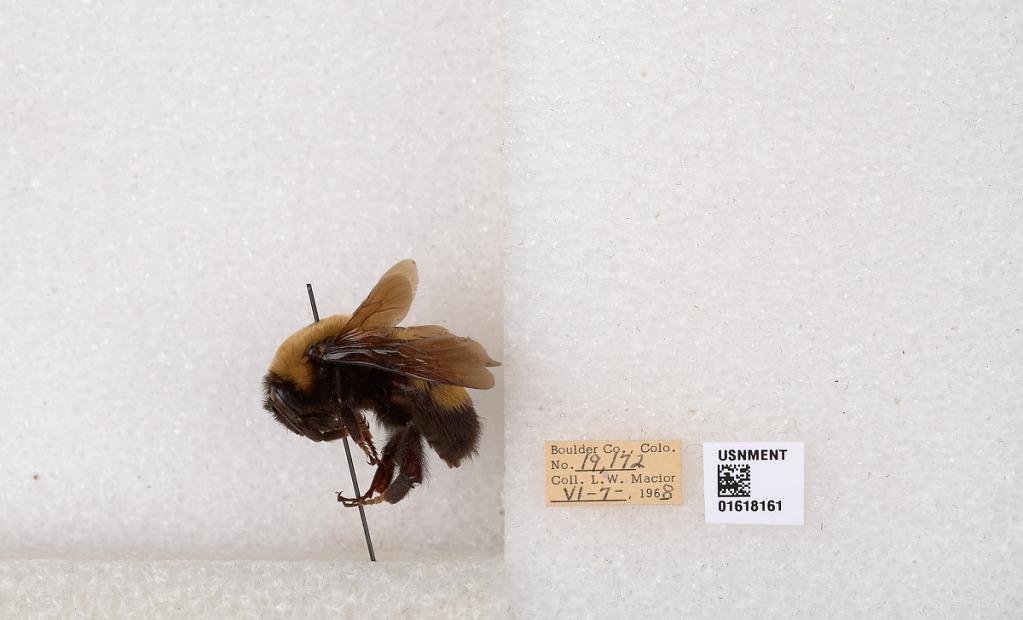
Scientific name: Bombus (Bombus) nevadensis Cresson
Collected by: L. Macior
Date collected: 1968-6-7
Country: United States
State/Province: Colorado
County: Boulder
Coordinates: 40.0925, -105.358